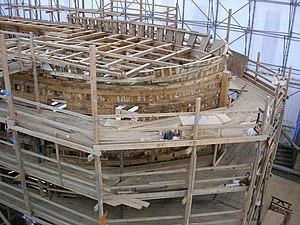
Reconstruction de l'Hermione a rochefort (France)
Un bateau est une construction humaine capable de flotter sur l'eau et de s'y déplacer, dirigé par ses occupants. Il répond aux besoins du transport maritime ou fluvial, et permet diverses activités telles que le transport de personnes ou de marchandises, la guerre sur mer, la pêche, la plaisance, ou d'autres services tels que la sécurité des autres bateaux.
L’Hermione est une réplique du navire de guerre français Hermione, un trois-mât carré, en service de 1779 à 1793, reconstruite dans l'ancien arsenal de Rochefort à partir de 1997 et lancée en eaux salées le 7 septembre 2014.